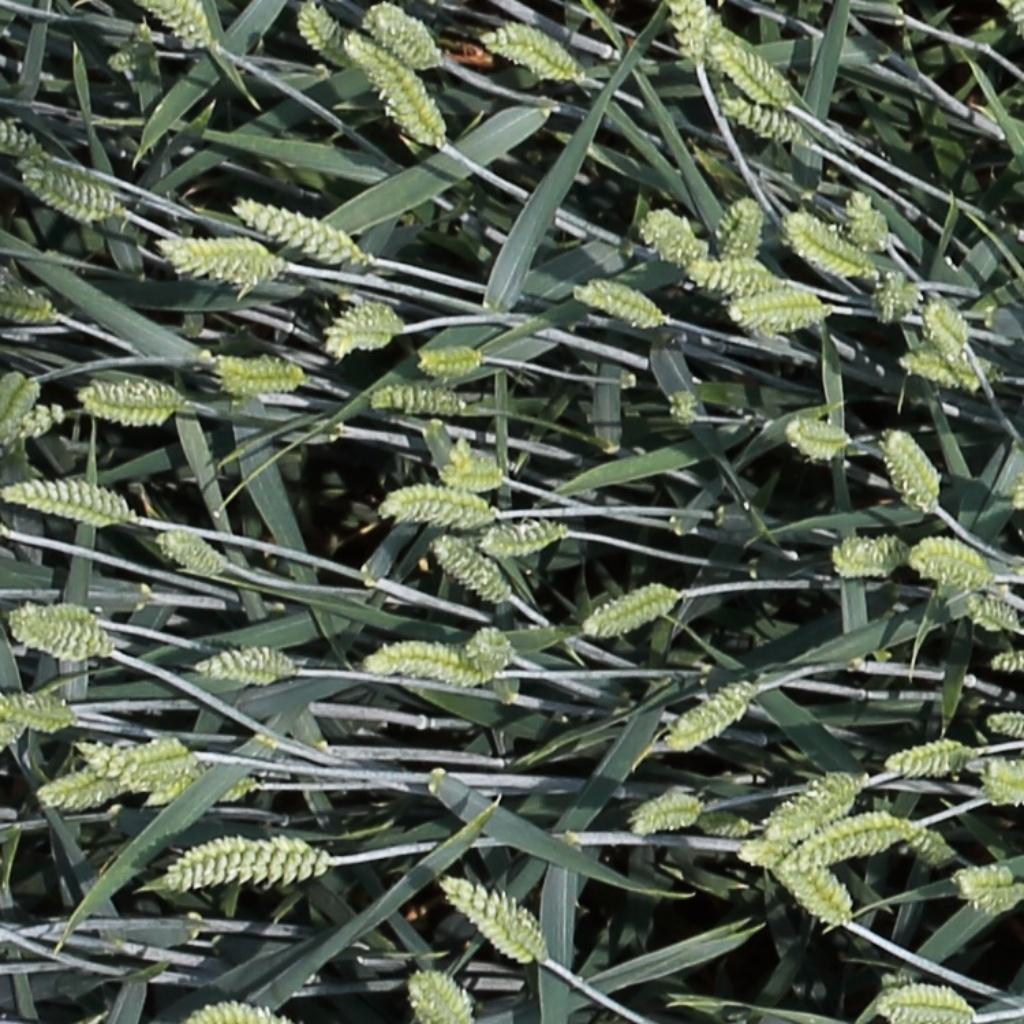
Country: Switzerland
Location: Usask
Wheat development stage: Filling